Soldering

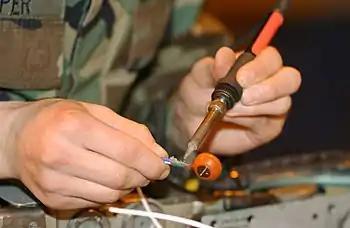
Desoldering a contact from a wire

Soldering is a process of joining two metal surfaces together using a filler metal called solder. The soldering process involves heating the surfaces to be joined and melting the solder, which is then allowed to cool and solidify, creating a strong and durable joint.